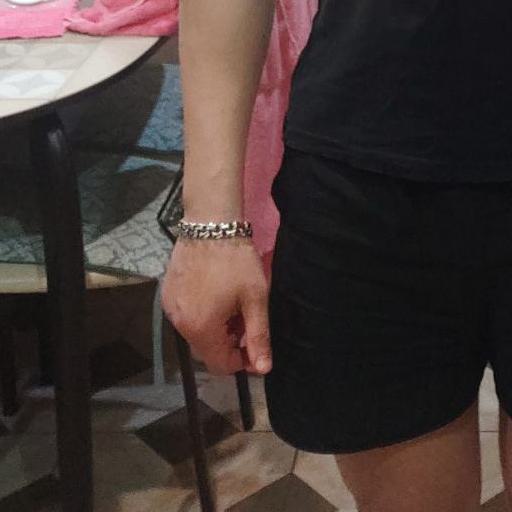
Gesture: no_gesture